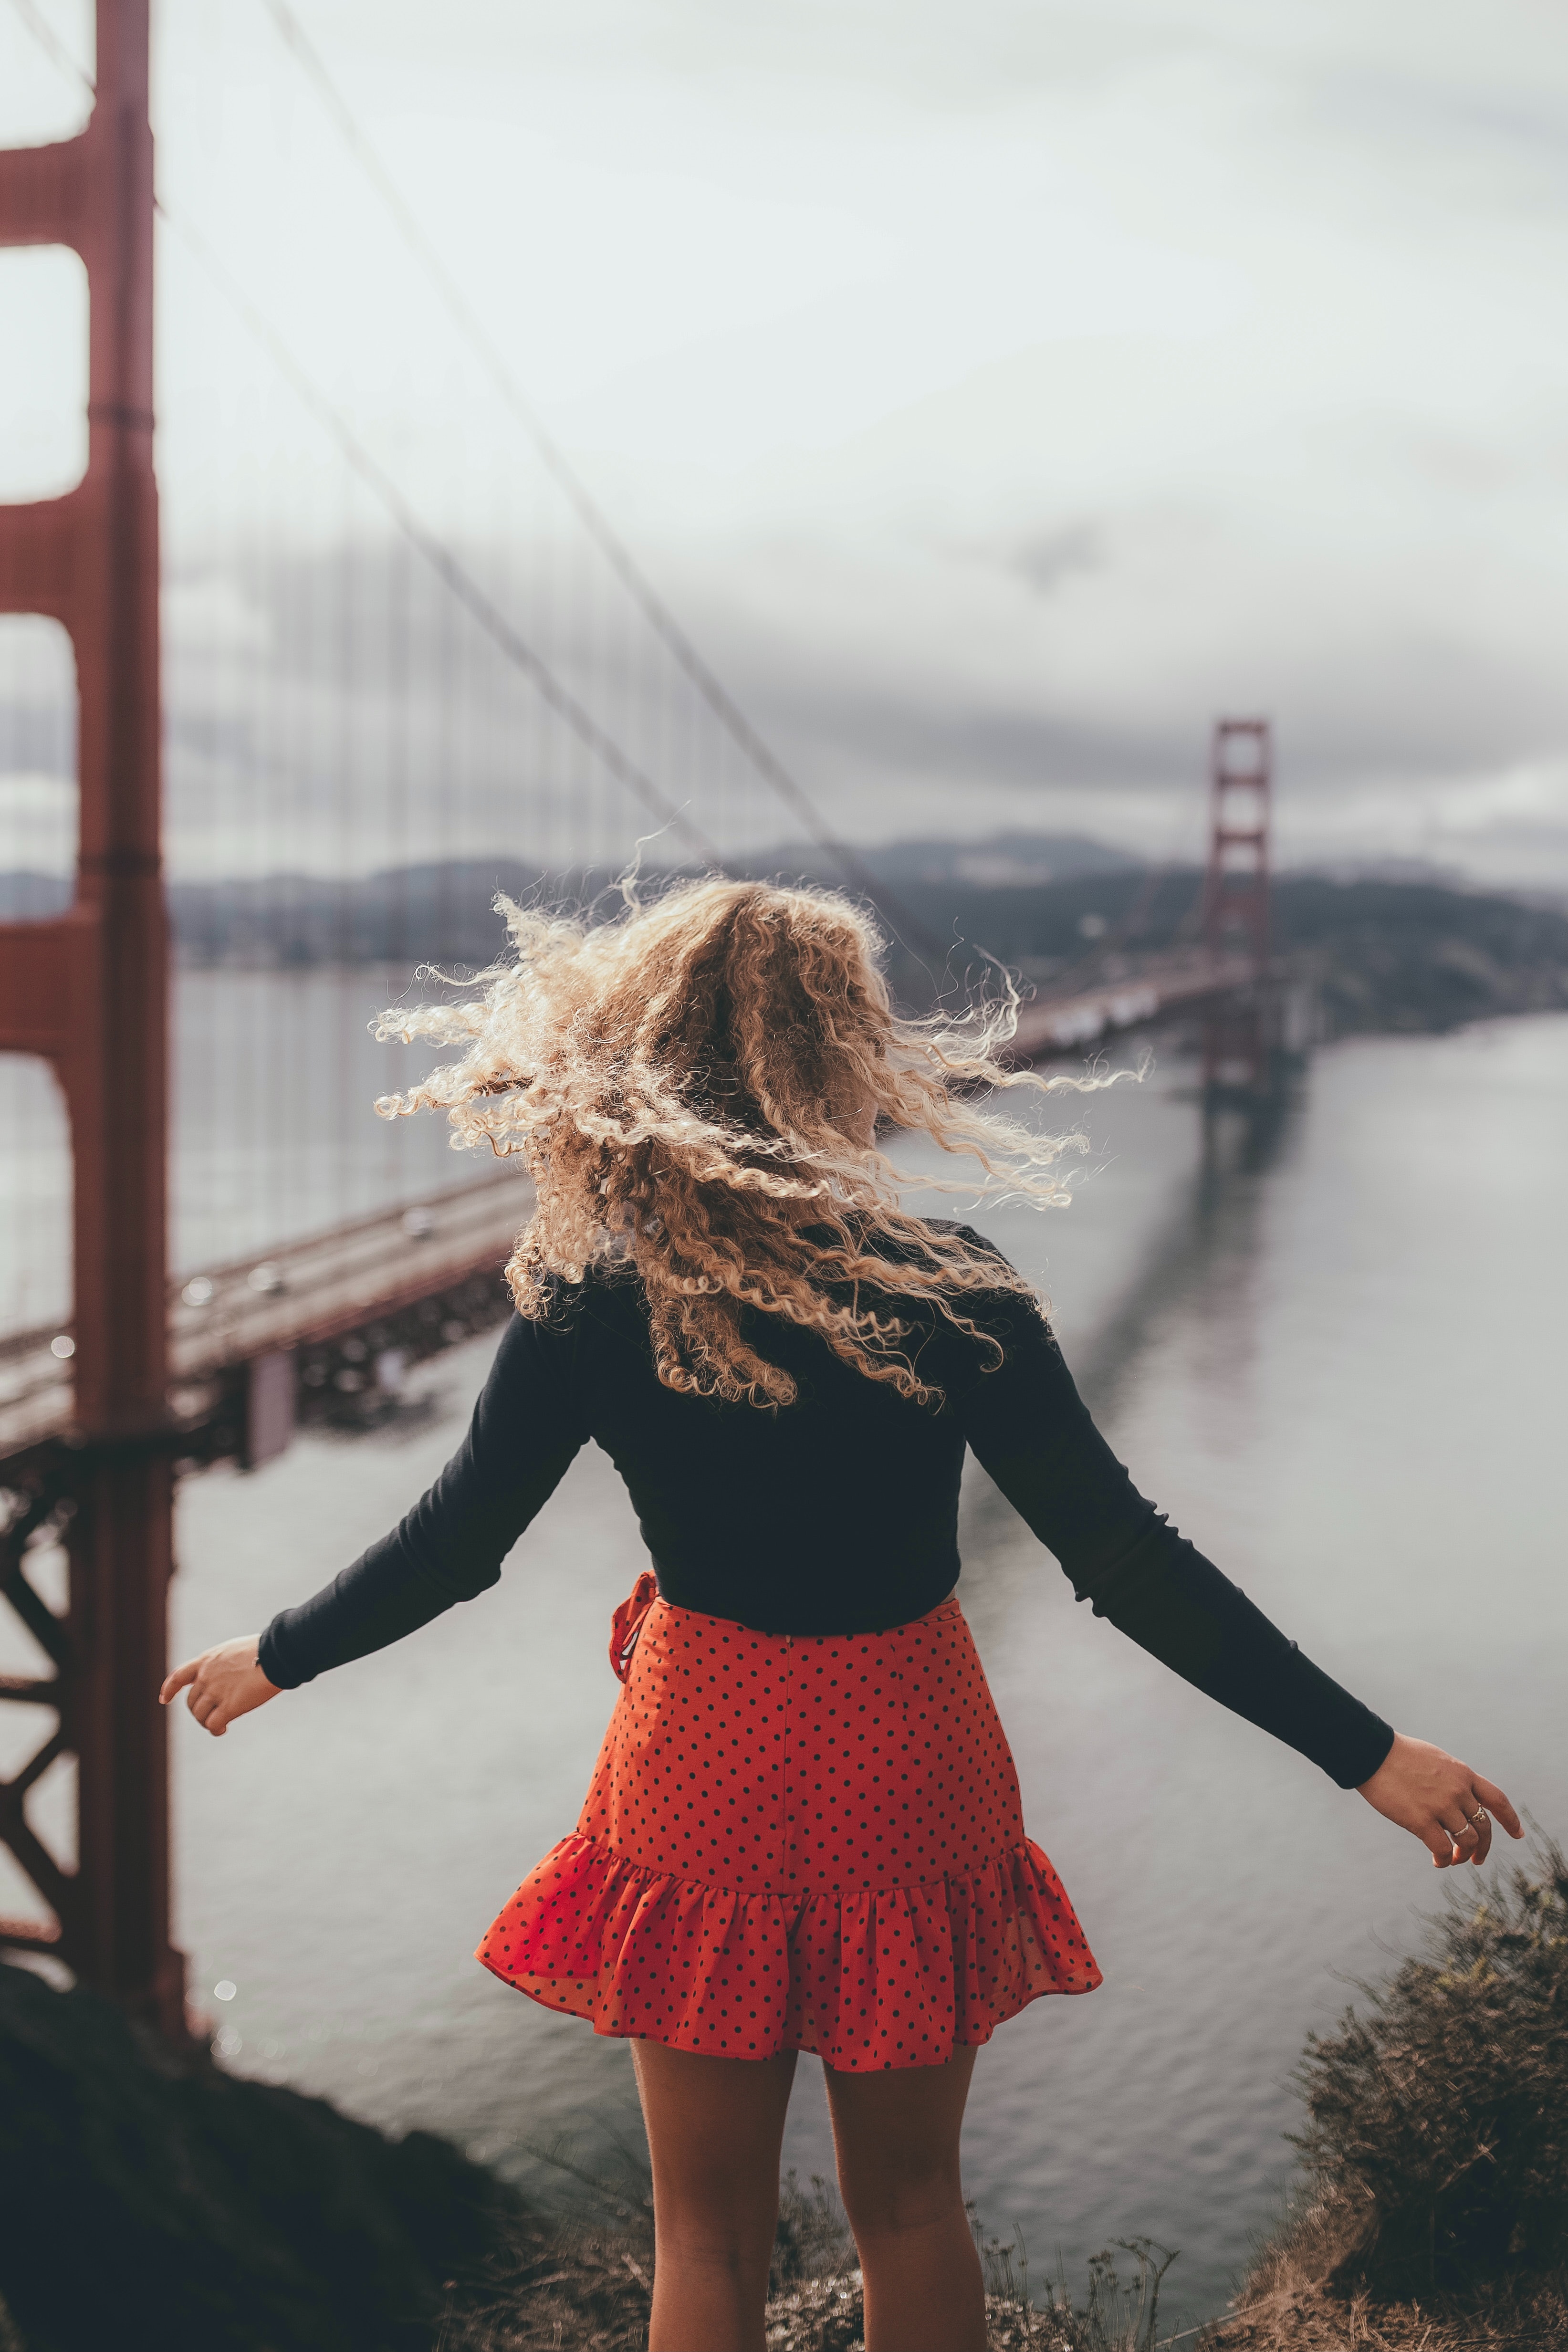
woman, water, sky, cloud, People in nature, human, human body, flash photography, happy, standing, street fashion, waist, travel, cool, thigh, morning, knee, lake, fashion design, beauty, leisure, long hair, human leg, denim, landscape, blond, fun, reflection, horizon, fashion accessory, pattern, brown hair, grass, tourism, abdomen, winter, ocean, vacation, bridge, evening, sea, photo shoot, back, tights, recreation